Lolita (1997 film)

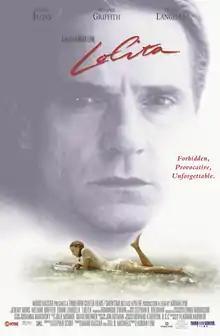
Theatrical release poster

Lolita is a 1997 erotic drama film directed by Adrian Lyne and written by Stephen Schiff. It is the second screen adaptation of Vladimir Nabokov's 1955 novel of the same name and stars Jeremy Irons as Humbert Humbert and Dominique Swain as Dolores "Lolita" Haze, with supporting roles by Melanie Griffith as Charlotte Haze and Frank Langella as Clare Quilty.